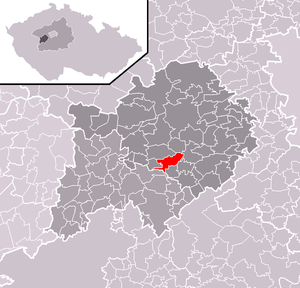
Suchomasty est une commune du district de Beroun, dans la région de Bohême-Centrale, en Tchéquie. Sa population s'élevait à 483 habitants en 2020.